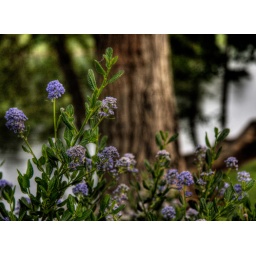
flowers by the river